The Club (Turkish TV series)

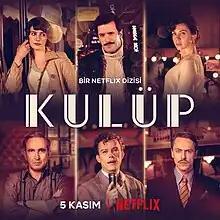

The Club is a Turkish period drama television series directed by Seren Yüce and Zeynep Günay Tan and starring Gökçe Bahadır, Barış Arduç, Salih Bademci, Fırat Tanış, Metin Akdülger and Asude Kalebek. The show was released on Netflix on 5 November 2021, with season one consisting of 10 episodes, divided into two parts of 6 and 4 episodes respectively. Part 2 premiered on 6 January 2022. The second season premiered on 15 September 2023.